Khao Lak

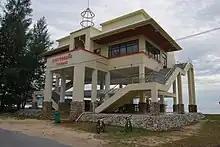
Shelter built following the 2004 tsunami.

Since the 2004 tsunami, an early-warning system has been installed along the affected coastline. In April 2012, it received its most recent test following an earthquake off the coast of Sumatra. Audible warning sirens alerted the local population to the possibility of a tsunami roughly two hours before estimated landfall, allowing the populace to move to higher ground inland.